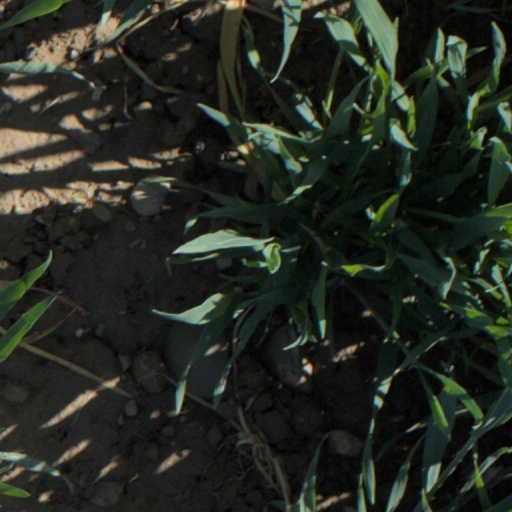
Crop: wheat